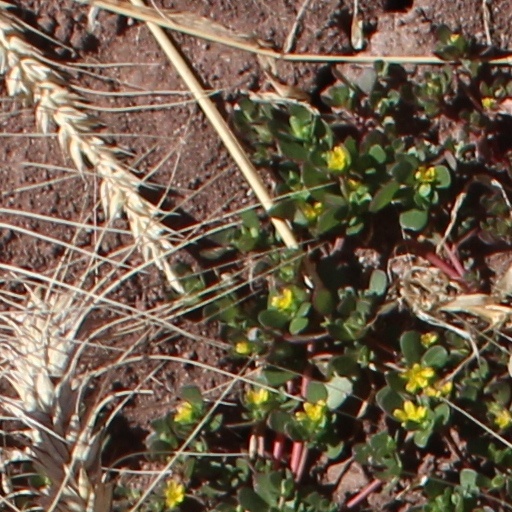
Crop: wheat